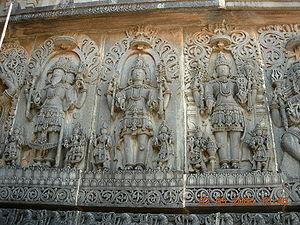
Le concept du Principe Suprême, équivalent de Dieu, selon le Sanatana Dharma dont l'Hindouisme classique et l'ancienne tradition védique sont la forme indienne, a deux aspects principaux:
Le Hoysaleśvara à Halebîd, en Inde est un double temple Hindou dédié à Shiva et à la déesse Pârvatî, construit au XIIᵉ siècle par le souverain de la dynastie Hoysala Vishnuvardhana. Il est célèbre pour la finesse de ses sculptures.